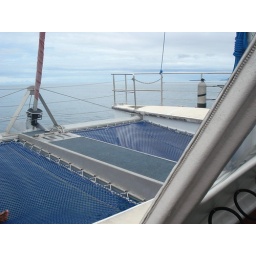
Our snokelling boat - u can lie down in the blue nets!